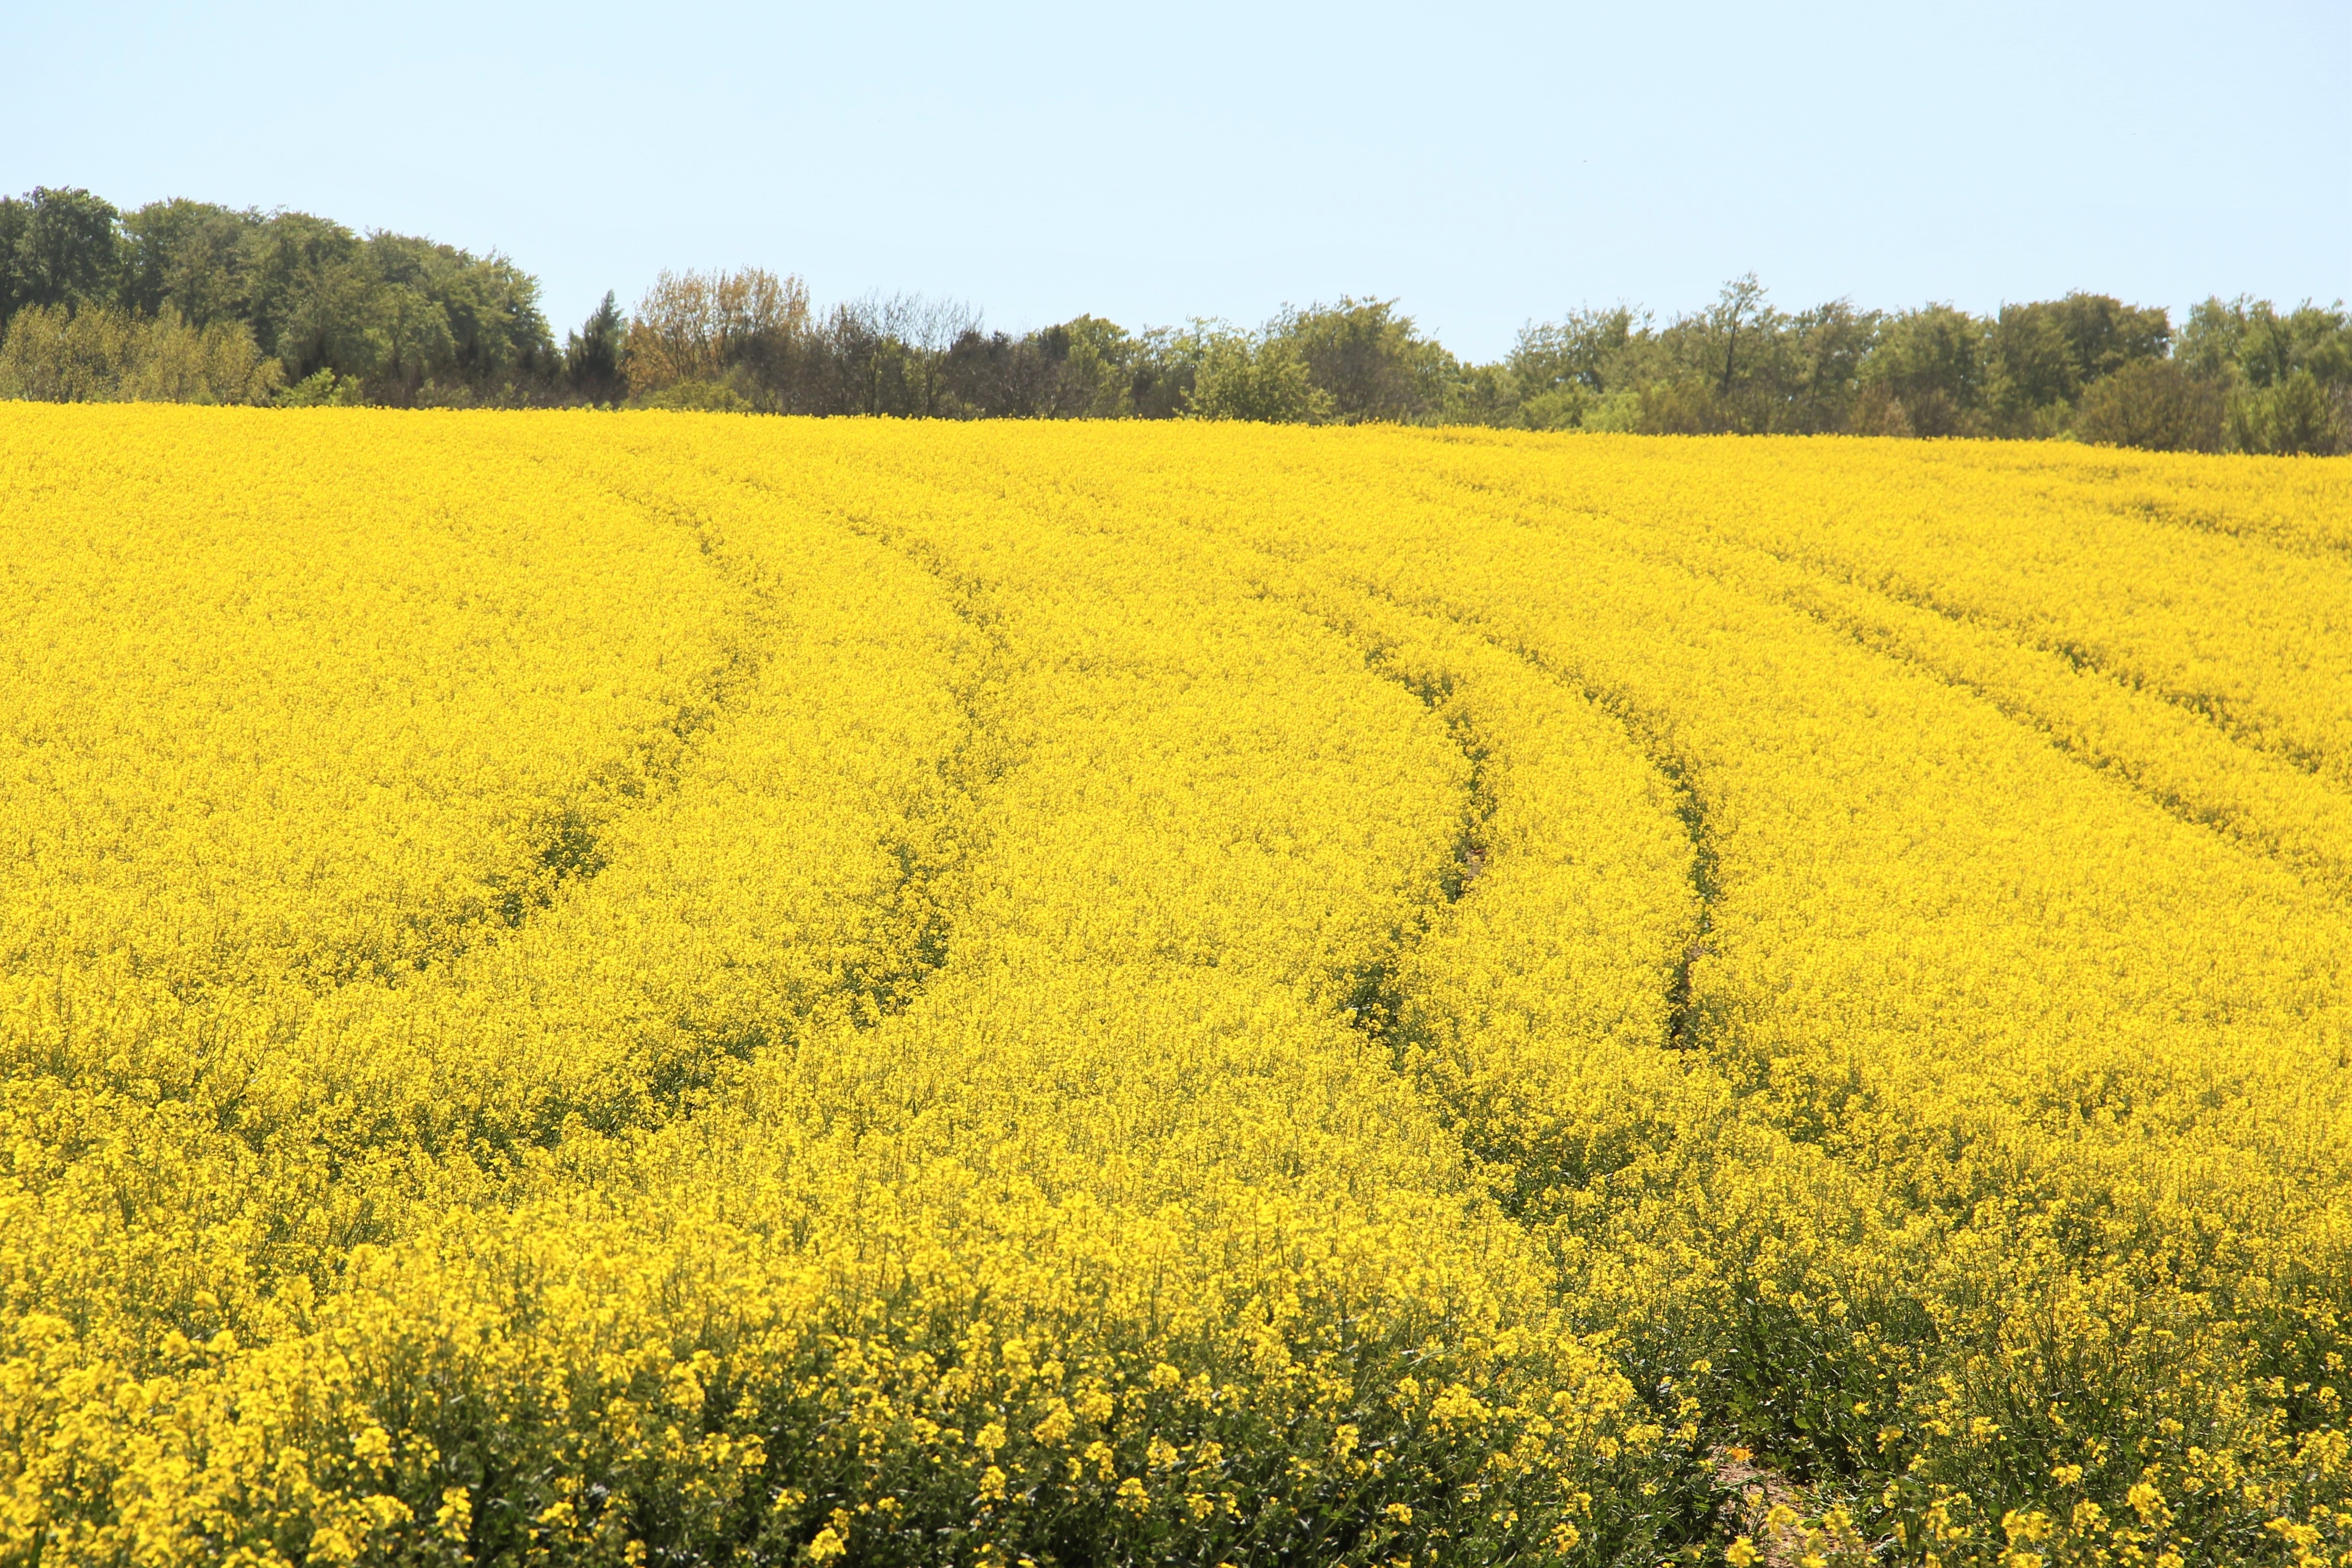
nature, plant, field, meadow, prairie, flower, food, spring, produce, vegetable, crop, yellow, agriculture, close, flora, plain, rapeseed, in bloom, grassland, bright, may, canola, time of year, mustard, brassica, flowering plant, field of rapeseeds, cruciferous plant, agricultural crop, raw material for canola oil, grass family, land plant, mustard plant, mustard and cabbage family, brassica rapa